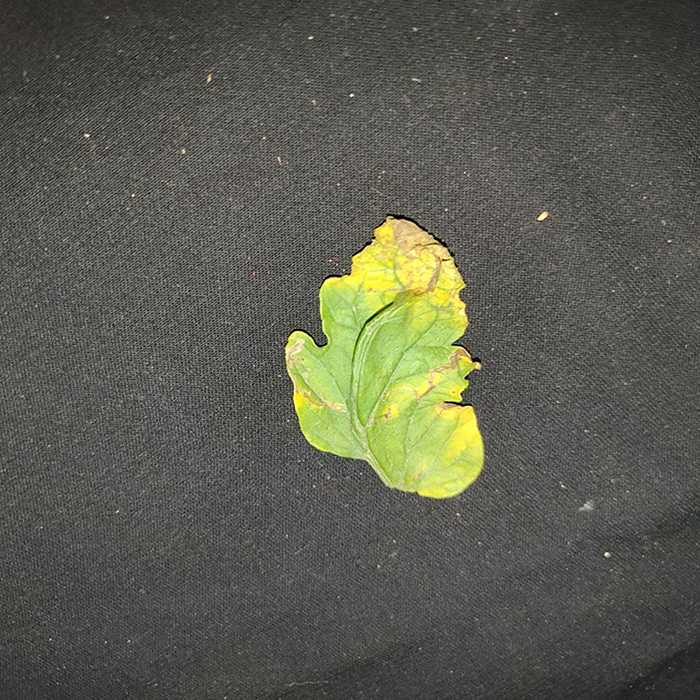
Plant: Tomato
Label: Tomato Bacterial spot